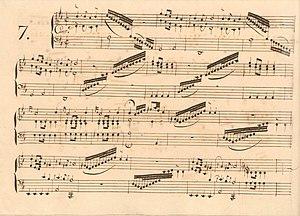
Sonate K. 490 du manuscrit de Parme, volume XIV no. 7.
La sonate K. 490 en ré majeur est une œuvre pour clavier du compositeur italien Domenico Scarlatti.